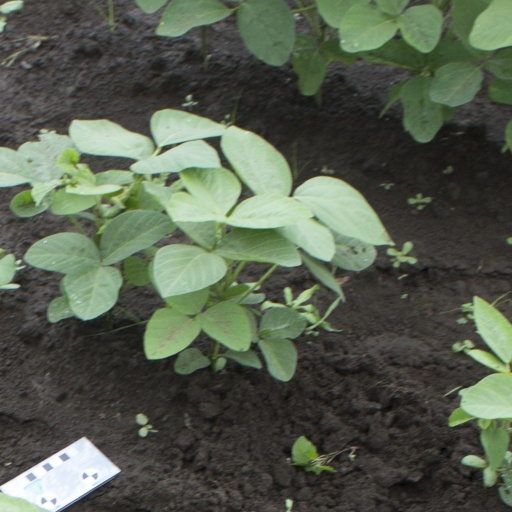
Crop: soybean